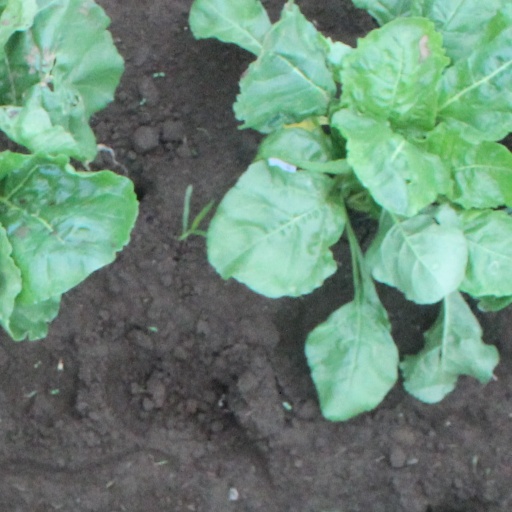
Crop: sugar beet